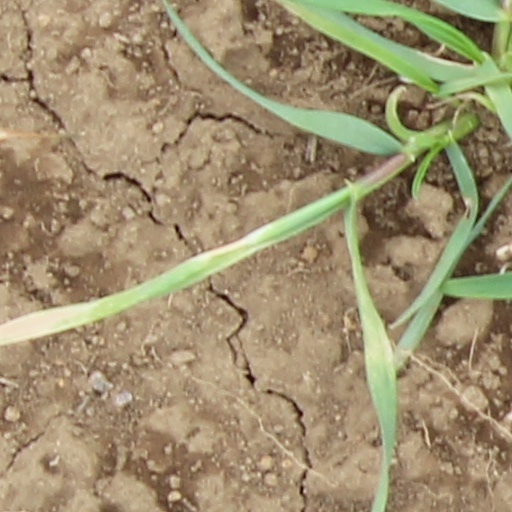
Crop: wheat